Gil Cedillo

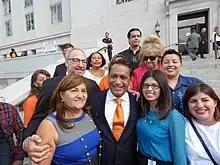
Cedillo (center) celebrating the signing of AB60 in 2013.

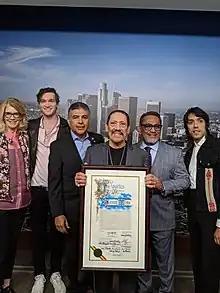
Cedillo with Representative Tony Cárdenas and actor Danny Trejo in 2020.

Because of term limits, Cedillo could not run for reelection to the California State Legislature in 2012. He ran for a seat on the Los Angeles City Council representing Council District 1 and was elected in 2013.